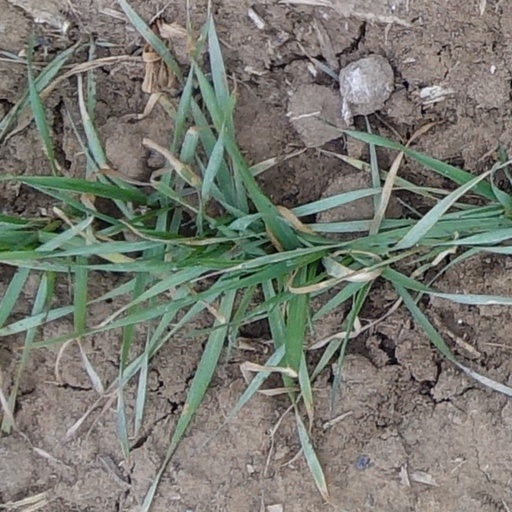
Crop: wheat